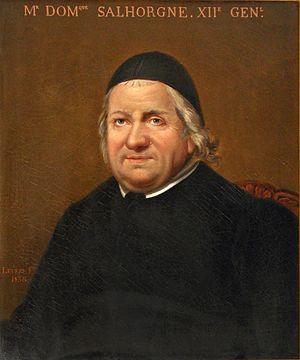
Dominique Salhorgne, né à Toul, le 4 septembre 1757, et mort à Paris, le 25 mai 1836, est un prêtre de l'Église catholique, des XVIIIᵉ et XIXᵉ siècles.